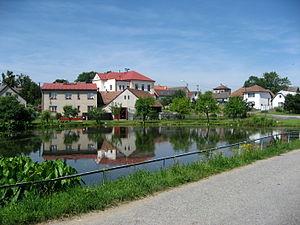
Nová Ves u Světlé est une commune du district de Havlíčkův Brod, dans la région de Vysočina, en Tchéquie. Sa population s'élevait à 558 habitants en 2019.